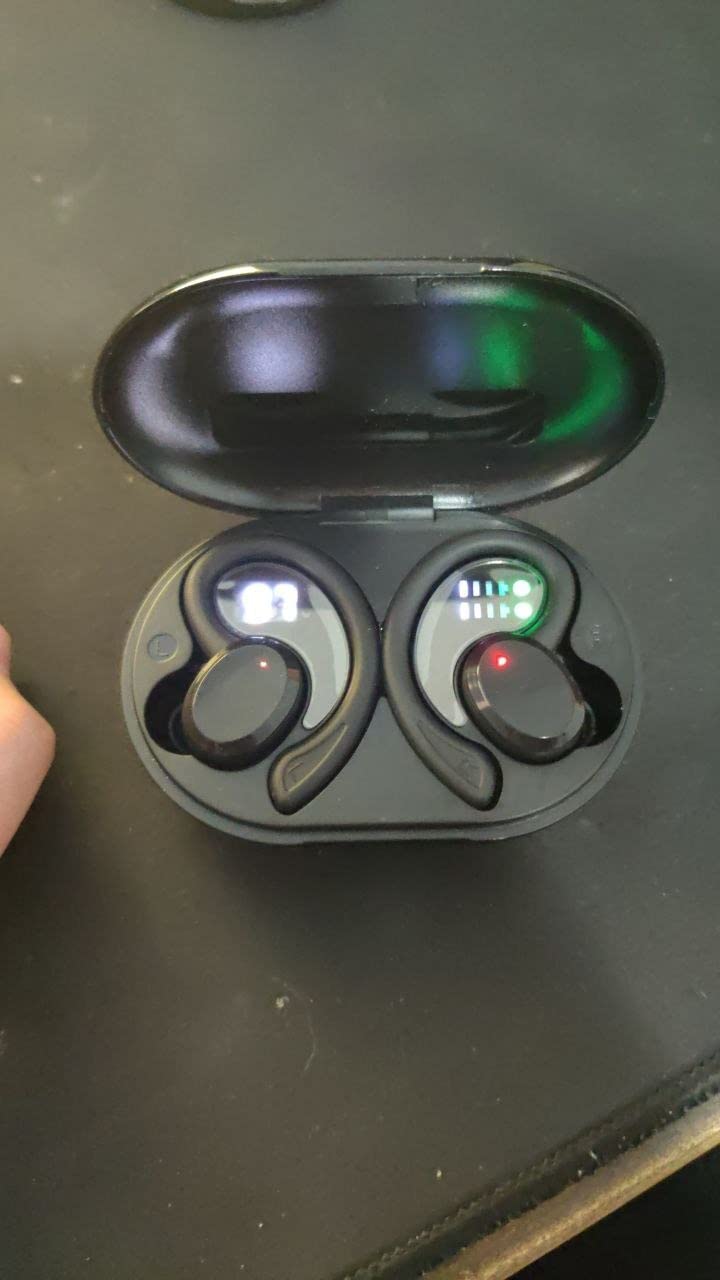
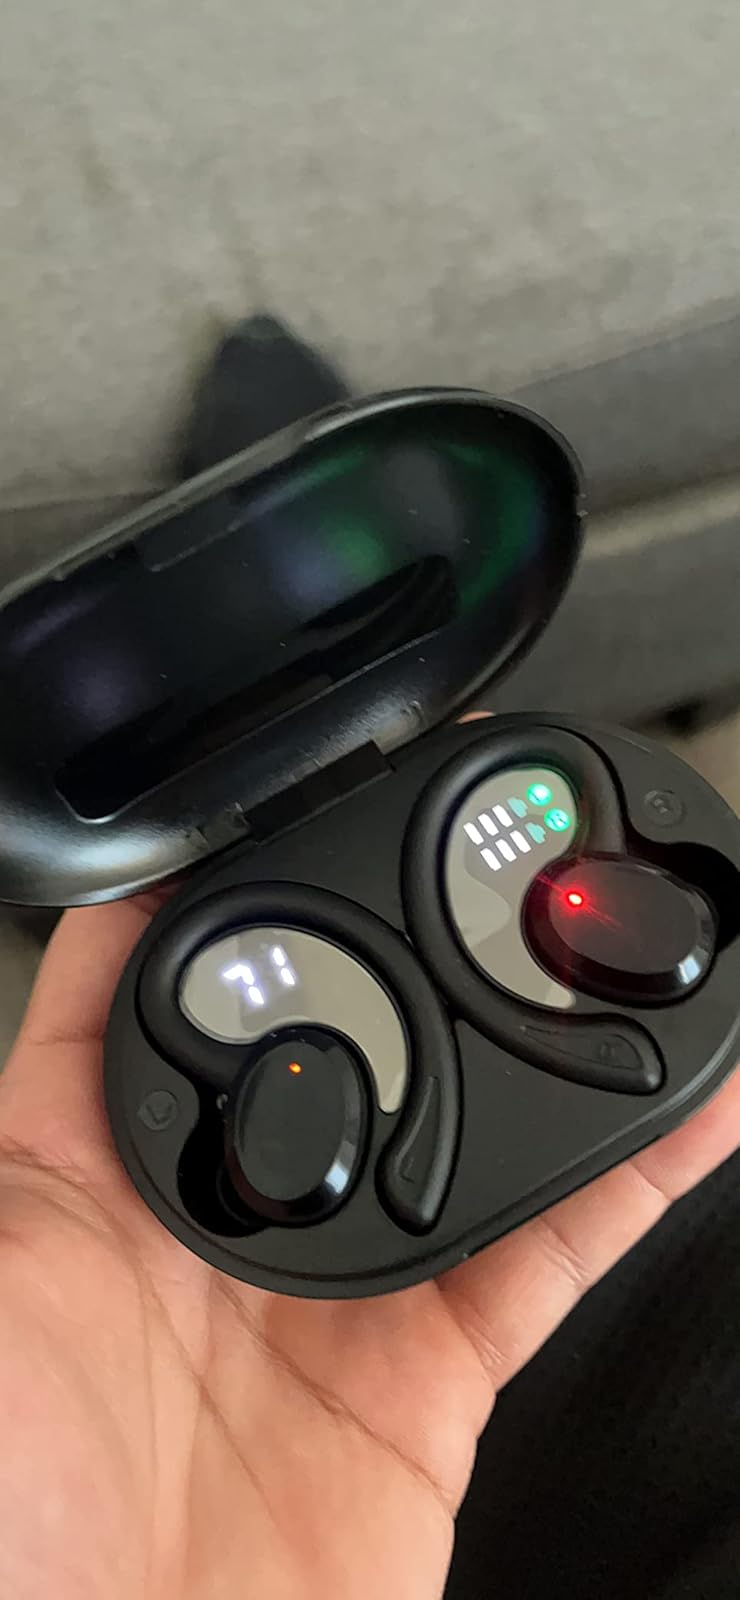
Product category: earbuds
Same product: yes